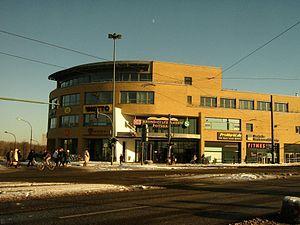
La gare centrale de Potsdam est une gare ferroviaire allemande, située au centre-ville de Potsdam dans le land de Brandebourg.